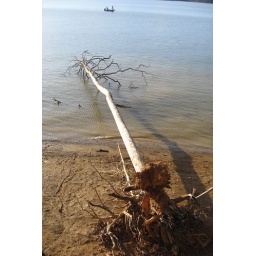
fallen tree over lake with fisherman in water